Naty Saidoff

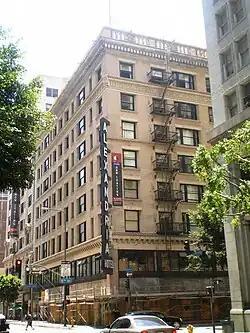
The Hotel Alexandria in Downtown Los Angeles, prior to its restoration.

Saidoff is the founder of Capital Foresight Investment, a real estate investment company. He is the owner of rental properties in Denver, Colorado, Austin, Texas, Orange County, California as well as Long Beach, California, where he acquired the Walker Building with Bill Lindborg in 1999 and turned the derelict hotel into a residential building.